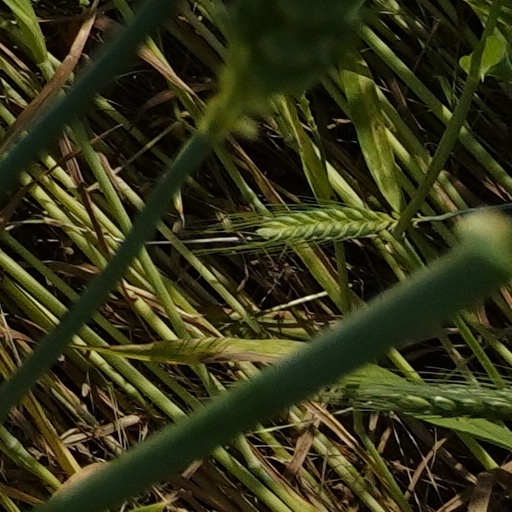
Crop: wheat